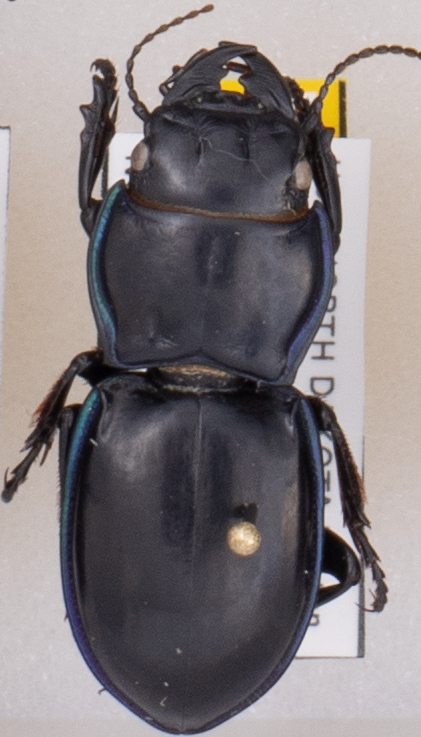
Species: Pasimachus elongatus
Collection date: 2021-07-13
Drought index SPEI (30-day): -0.54
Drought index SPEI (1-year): -2.09
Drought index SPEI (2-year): -1.106